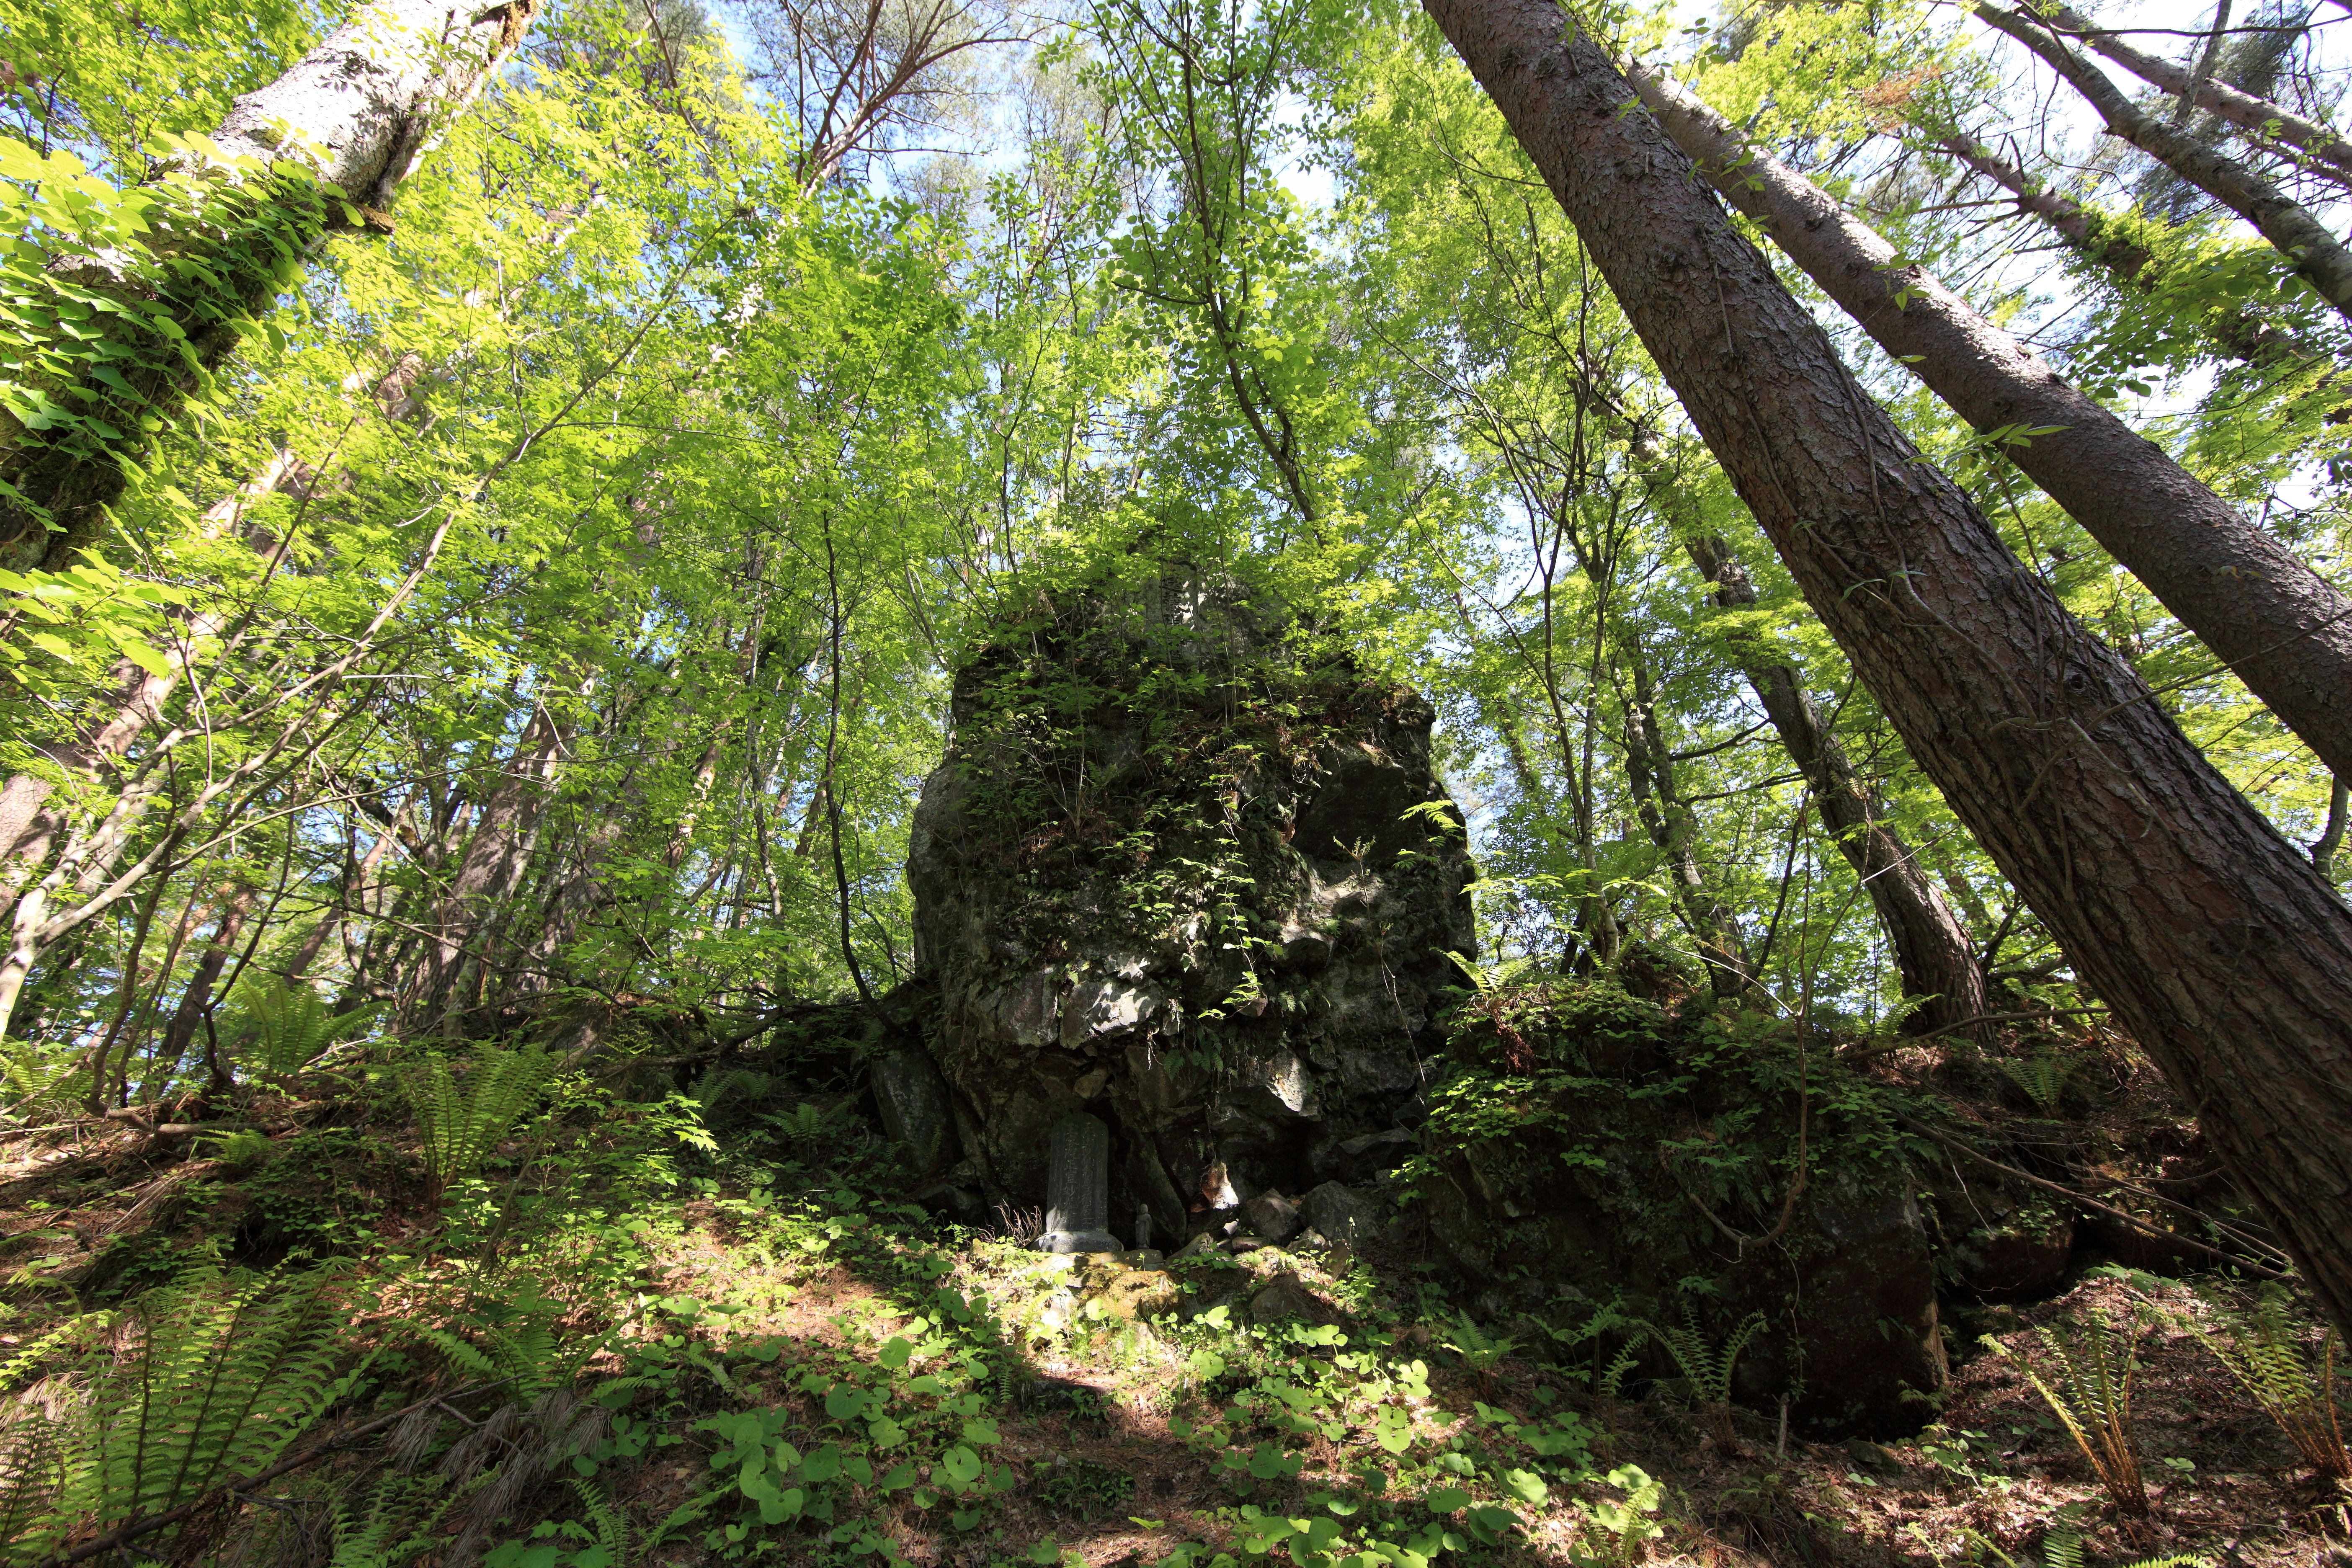
tree, forest, swamp, branch, plant, trail, leaf, flower, high, jungle, botany, flora, rocks, cool image, vegetation, shrub, rainforest, deciduous, 5d, hires, woodland, habitat, i, markii, ecosystem, hi, res, resolution, fukushima, goshikinuma, yamagun, biome, old growth forest, natural environment, woody plant, temperate broadleaf and mixed forest, land plant